Wolfgang Julius, Count of Hohenlohe-Neuenstein

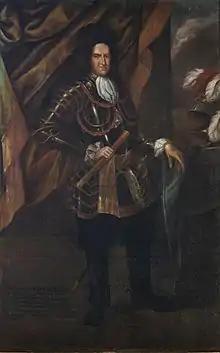
Wolfgang Julius, Count of Hohenlohe-Neuenstein

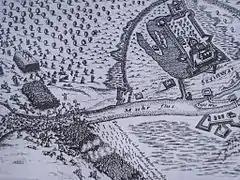
Together with Nikola VII Zrinski, Ban of Croatia, Hohenlohe was commanding general at the siege of Novi Zrin in northern Croatia

Wolfgang Julius of Hohenlohe-Neuenstein (3 August 1622, Neuenstein – 26 December 1698) was a German Field Marshal and the last Count of Hohenlohe-Neuenstein. He was the son of Kraft III of Hohenlohe-Neuenstein (14 November 1582, Langenburg – 11 September 1641, Regensburg) and Sophie of Birkenfeld (29 March 1593, Ansbach – 16 November 1676, Neuenstein), a daughter of Charles I, Count Palatine of Zweibrücken-Birkenfeld.